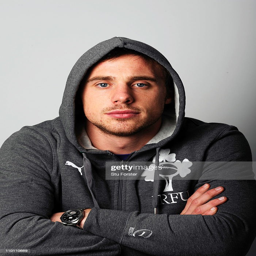
rugby player during a portrait session .